Americus Hotel

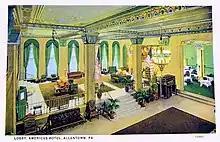
A 1928 postcard illustration of the Americus Hotel lobby

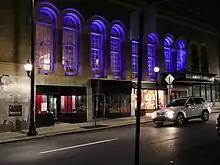
Americaus Hotel at night in January 2017

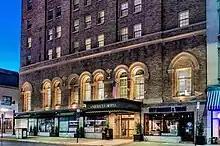
Americus Hotel in February 2022

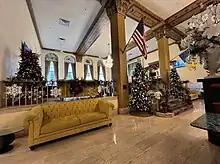
The Americus lobby during the Christmas season in 2022

Following its 19th century success, the old hotel gradually declined. In 1924, Aaron Potruch purchased the hotel's lot from George W. Seagreaves' estate for $500,000. Planning on building a new hotel and office building, he cleared the ground and tore down the hotel. A month later, however, Potruch was contacted by Albert D. "Bert" Gomery, who suggested that his idea of a new hotel was something of a local joke. Over the years, according to press accounts, many new hotels had been proposed but never built.